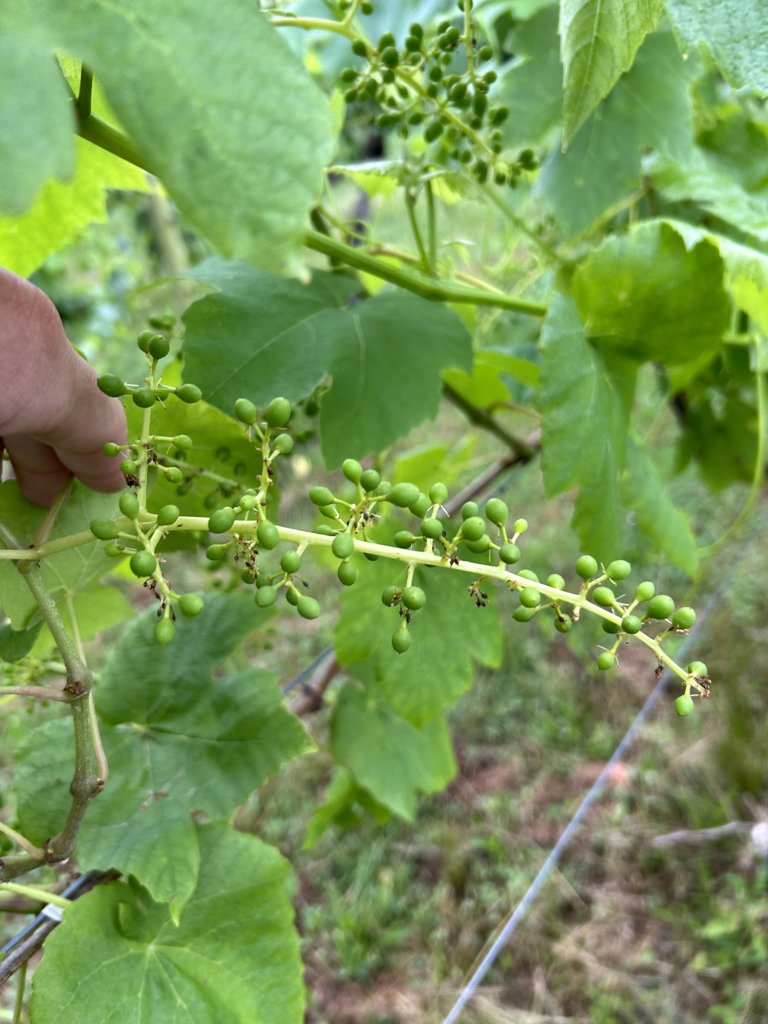
Berries visible: 121
Grape clusters: 2